George S. Patton

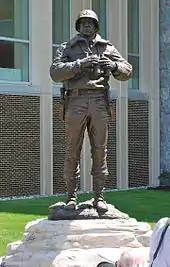
A statue of Patton at the US Military Academy at West Point

Patton's strategy with his army favored speed and aggressive offensive action, though his forces saw less opposition than did the other three Allied field armies in the initial weeks of its advance. The Third Army typically employed forward scout units to determine enemy strength and positions. Self-propelled artillery moved with the spearhead units and was sited well forward, ready to engage protected German positions with indirect fire. Light aircraft such as the Piper L-4 Cub served as artillery spotters and provided airborne reconnaissance. Once located, the armored infantry would attack using tanks as infantry support. Other armored units would then break through enemy lines and exploit any subsequent breach, constantly pressuring withdrawing German forces to prevent them from regrouping and reforming a cohesive defensive line. The U.S. armor advanced using reconnaissance by fire, and the .50 caliber M2 Browning heavy machine gun proved effective in this role, often flushing out and killing German panzerfaust teams waiting in ambush as well as breaking up German infantry assaults against the armored infantry.